Vanessa Kingori

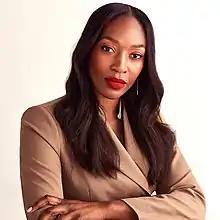

Vanessa Kingori is a multi-award-winning businesswoman with over 20 years of experience in the media and creative industries. She now serves as Google's Managing Director of Technology, Media, and Telecoms.